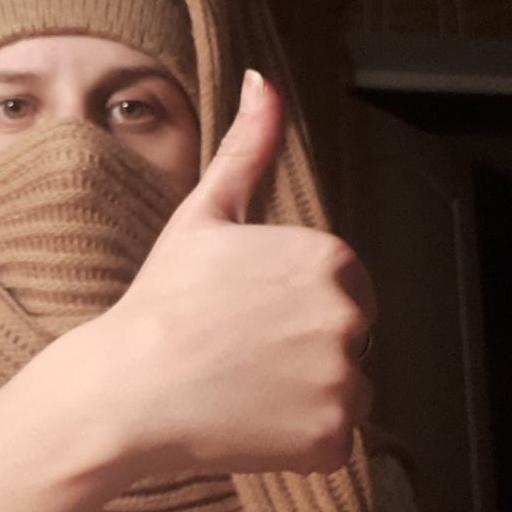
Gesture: like